TI-73 series

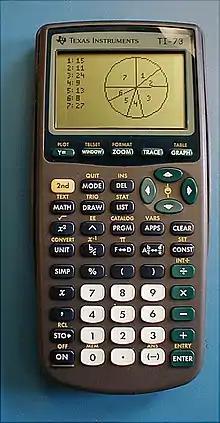
TI-73

The TI 73 series is a series of graphing calculators made by Texas Instruments, all of which have identical hardware.